Mimoides phaon

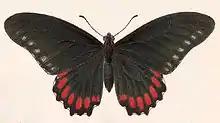
Red form

The dorsal side of the red-sided swallowtail's wings is variable. They are mainly black with the hindwings having a postmedian band of spots, which are either greenish blue or red. Some individuals have one or two rows of smaller light colored spots along the outer margin of the hindwing. The forewing has a row of whitish spots along the outer margin, which may be reduced or lacking in some individuals. The underside of the wings is less variable than the upperside. The outer margin of the hindwing has a row of small red crescents. The basal area of the hindwing, the thorax, and the head are spotted with red. The abdomen has a row of lateral red spots, which distinguish "M. phaon" from other members of its genus.